Lion dance

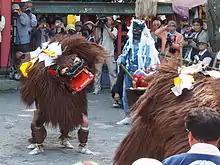
Lion dance of Minagi shrine in Asakura, Fukuoka

The Japanese lion usually consists of a wooden, lacquered head called a ', often with a characteristic body of green dyed cloth with white designs. It can be manipulated by a single person, or by two or more persons, one of whom manipulates the head. The one-man variety is most often seen in eastern Japan. As with Chinese lions, the make of the head and designs on the body will differ from region to region, and even from school to school. The mask however may sometimes have horns appearing to be a deer ('), and ' written with different Kanji characters can mean beast, deer, or wild boar, for example as in ' (鹿踊). Historically, the word "shishi" may refer to any wild four-legged animal, and some of these dances with different beasts may therefore also be referred to as "shishi-mai". The dance may also sometimes feature tigers (') or "qilin" (').